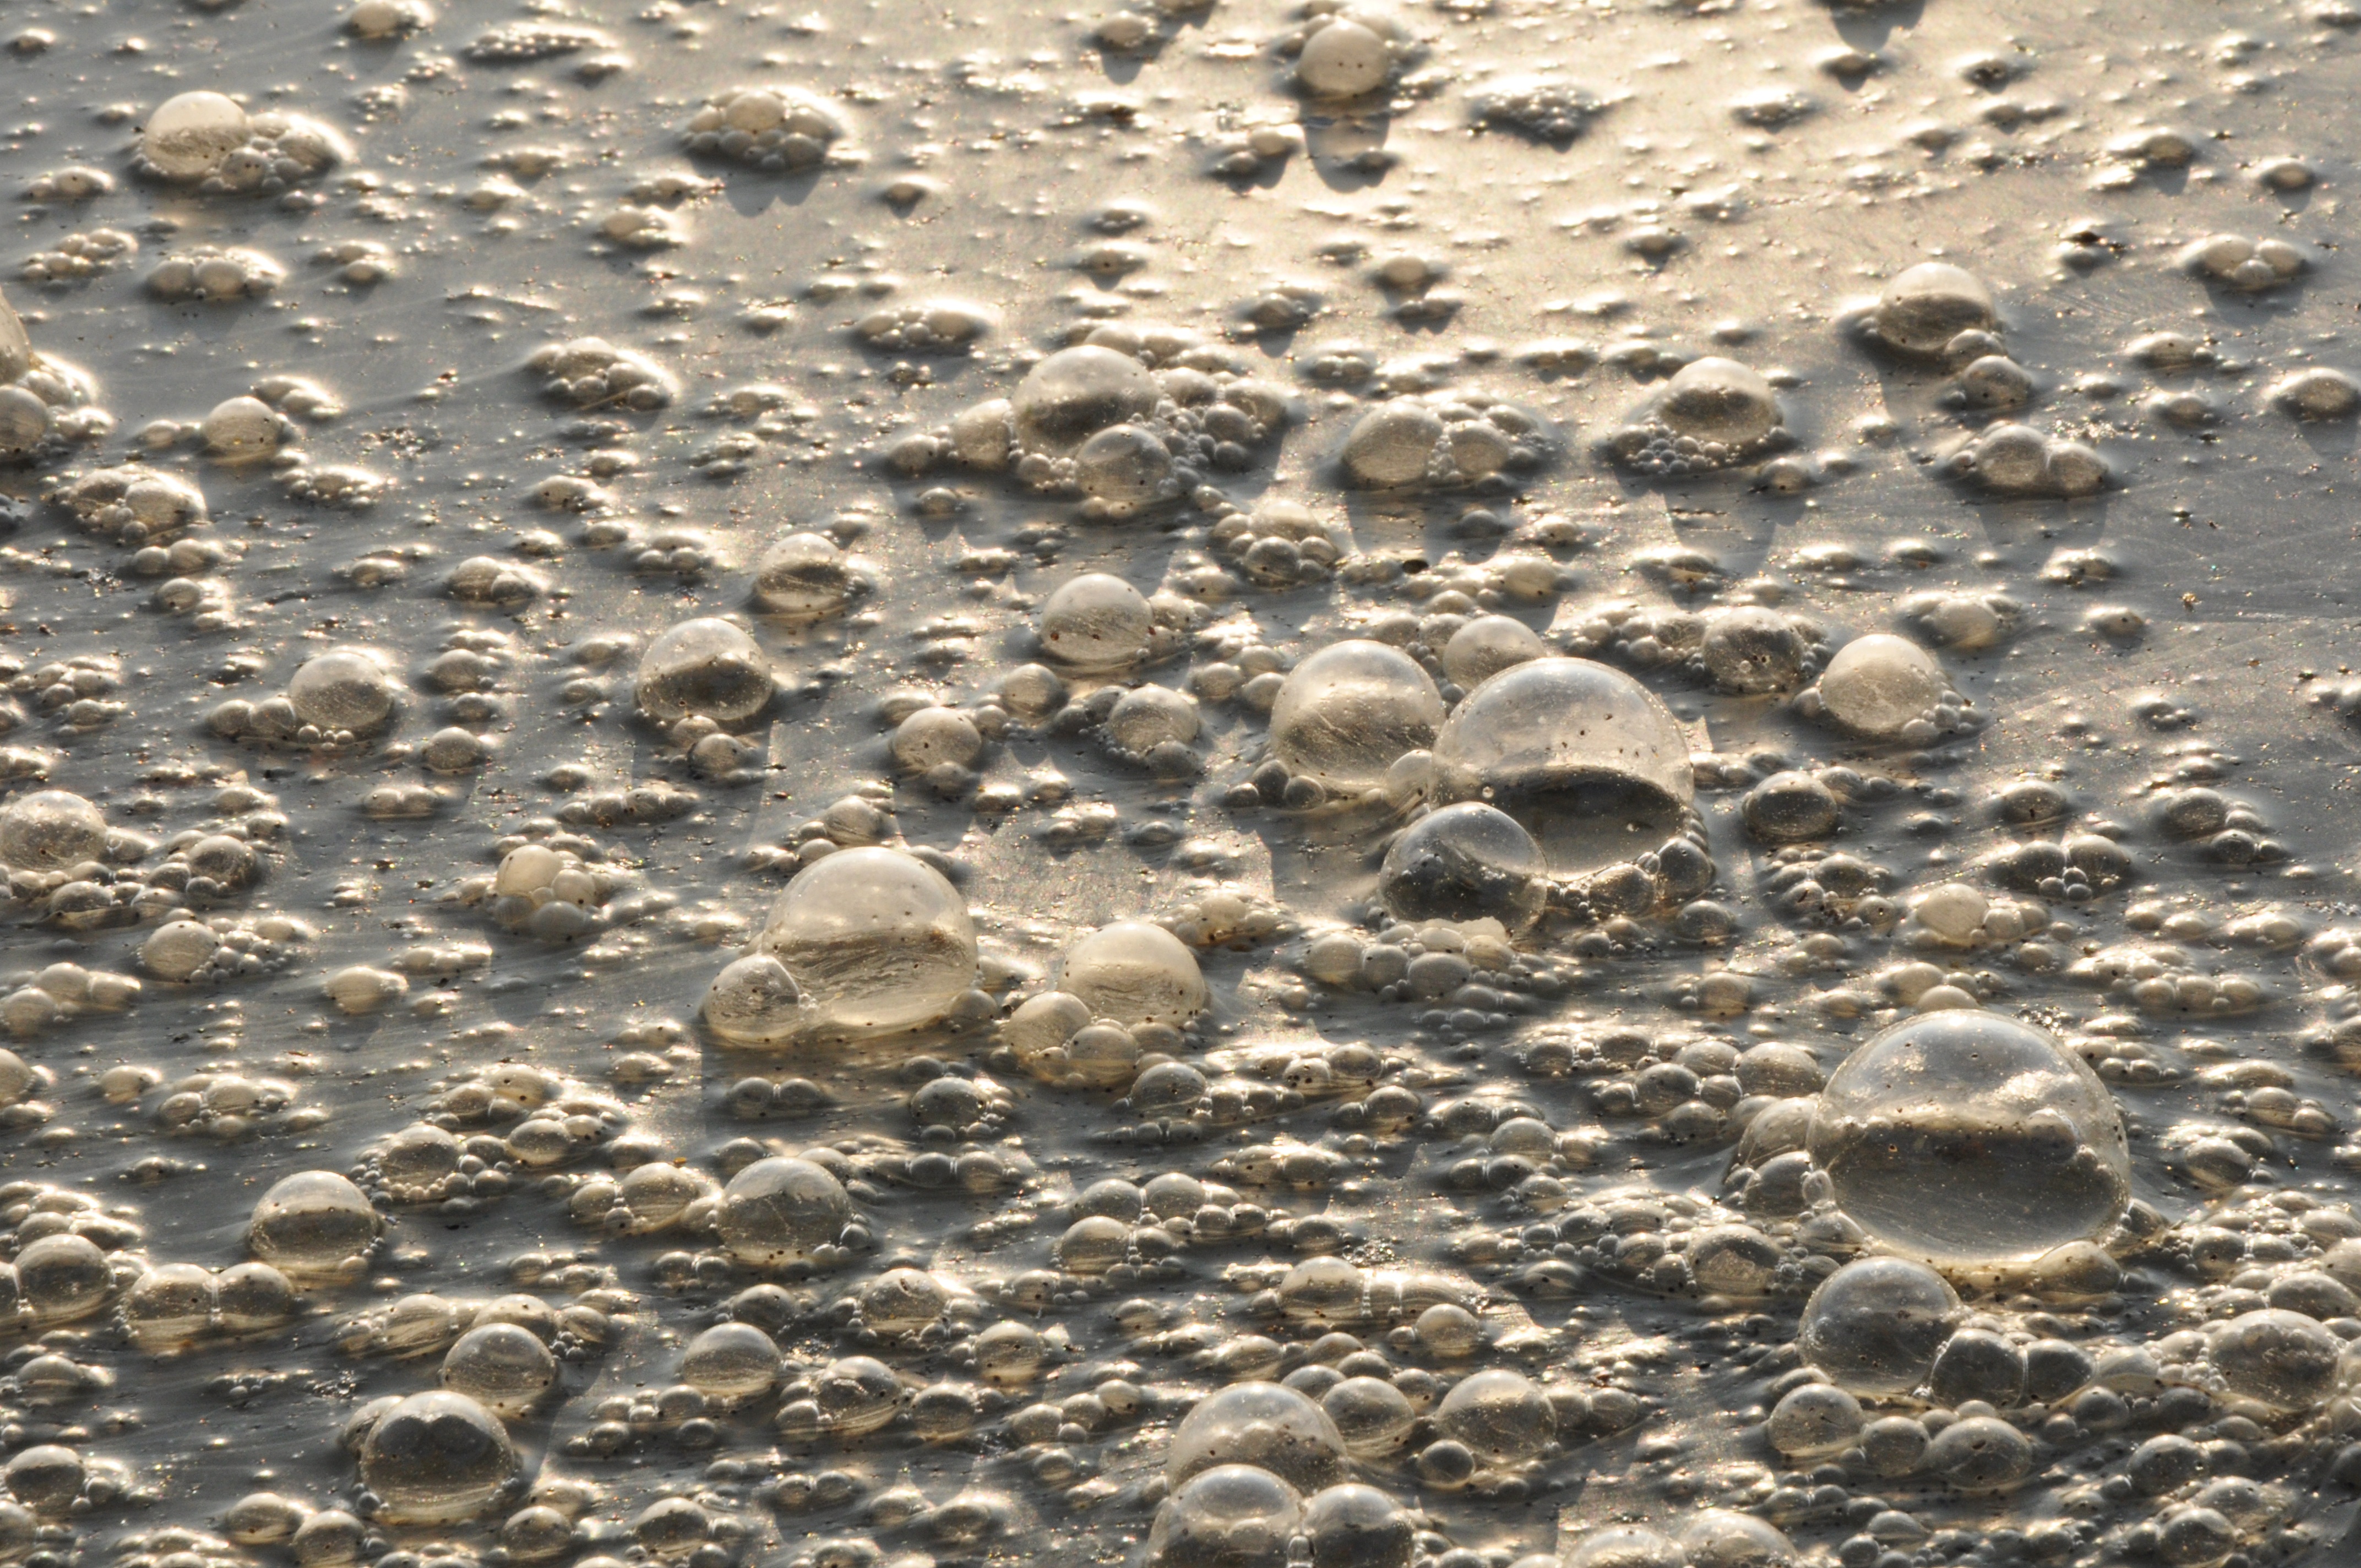
water, sand, rock, texture, footprint, environment, pebble, soil, material, bubbles, pollution, mudflat, wastewater treatment, dirty water, polluted water